Ford Taurus (first generation)

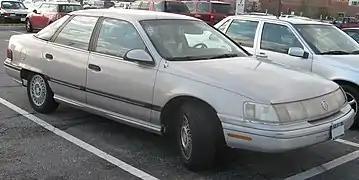
First-generation Mercury Sable sedan

The Mercury Sable is the Mercury counterpart of the Ford Taurus, sold by the Lincoln-Mercury division. Serving as the replacement for the Mercury Marquis, the Sable was developed alongside the Taurus, with both vehicles sharing a common chassis and drivetrain. Sharing only the doors and roof stamping with the Taurus, the Sable sedan has a slightly longer body and its own interior; the station wagons of both model lines are based on the Sable.